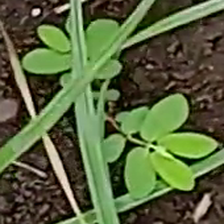
Weed species: Graceful_Sandmart_(Euphorbia hypericifolia)